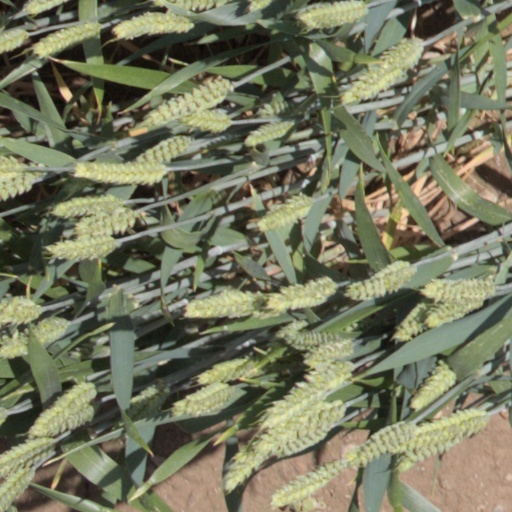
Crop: wheat